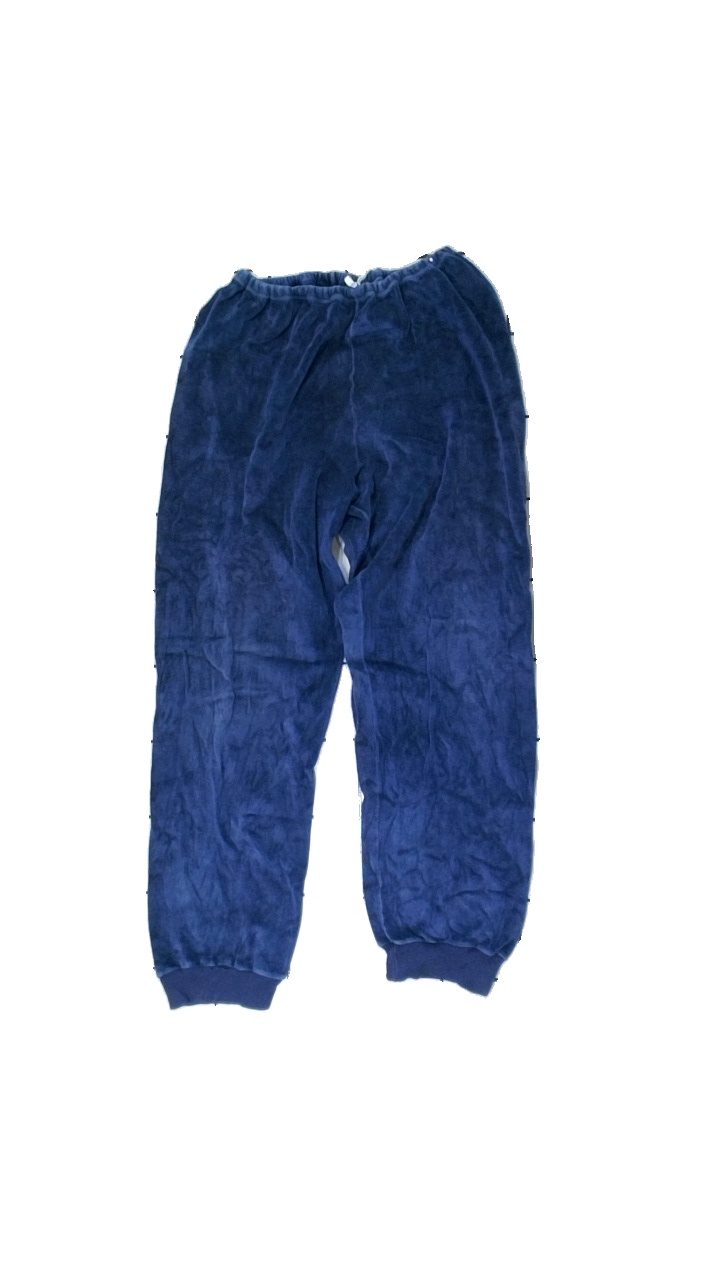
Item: Trousers (Ladies)
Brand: Missing
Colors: Blue
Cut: Regular
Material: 100% cotton
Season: All
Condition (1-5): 2
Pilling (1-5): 2
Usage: Recycle
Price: <50